Diamond Jubilee of Elizabeth II

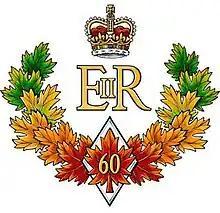
The official emblem of the Queen of Canada's Diamond Jubilee

To mark the Queen's Diamond Jubilee, the country hosted the Queen's youngest son and his wife, the Earl and Countess of Wessex, between 23 and 24 February 2012. The tour began with the Earl and Countess arriving, aboard RFA "Fort Rosalie", at the Port of Bridgetown, where Barbadian military personnel were given inspection. To a joint sitting of the Parliament of Barbados, the Earl read a written message from the Queen, in which the monarch stated she has taken note of the level of development Barbados had achieved during its 45 years of independence and called the country a model small state for others around the world. Parliamentary officials responded with thanks to the Queen for her service to the country and Barbadians and invited her to the island to celebrate the 375th anniversary of the establishment of the Barbadian parliament in 2014. The visiting royal couple opened an exhibit at the University of the West Indies, Cave Hill Campus, and an official state dinner and reception was held at Government House in the evening.